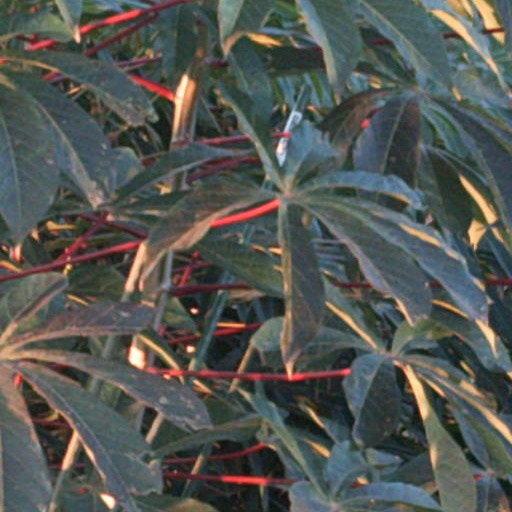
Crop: cassava